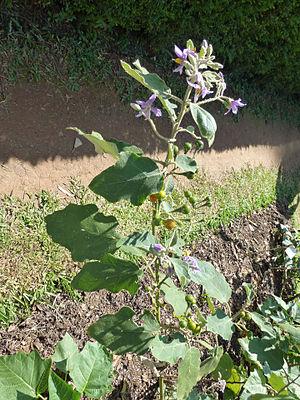
Solanum americanum au Jardin botanique de Kandy (Sri Lanka). origine